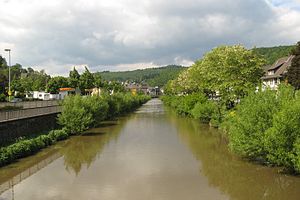
Dill
Dill er en flod i den centrale del af den tyske delstat Hessen og er en bifloderne til Lahn fra højre. Den har sit udspring 567 meter over havet nord for Haiger-Offdilln på østsiden af Haincher Höhe, som ligger mellem Rothaargebirge og Westerwald. Floden løber gennem Lahn-Dill-Kreis i Hessen, som er opkaldt efter den, og derefter mod syd gennem Dillenburg og Herborn før den munder ud i Lahn ved Wetzlar.